Sollas

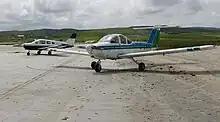
Highland Aviation aircraft at Tràigh Ear, Sollas, in 2011

Today, the village of Sollas has a local supermarket and the old school building has been turned into a community centre - Taigh Sgire Sholais. Every July, the residents of Sollas host a series of events known as Sollas Week. Sollas is situated in the parish of North Uist, and the people are almost entirely Protestant.